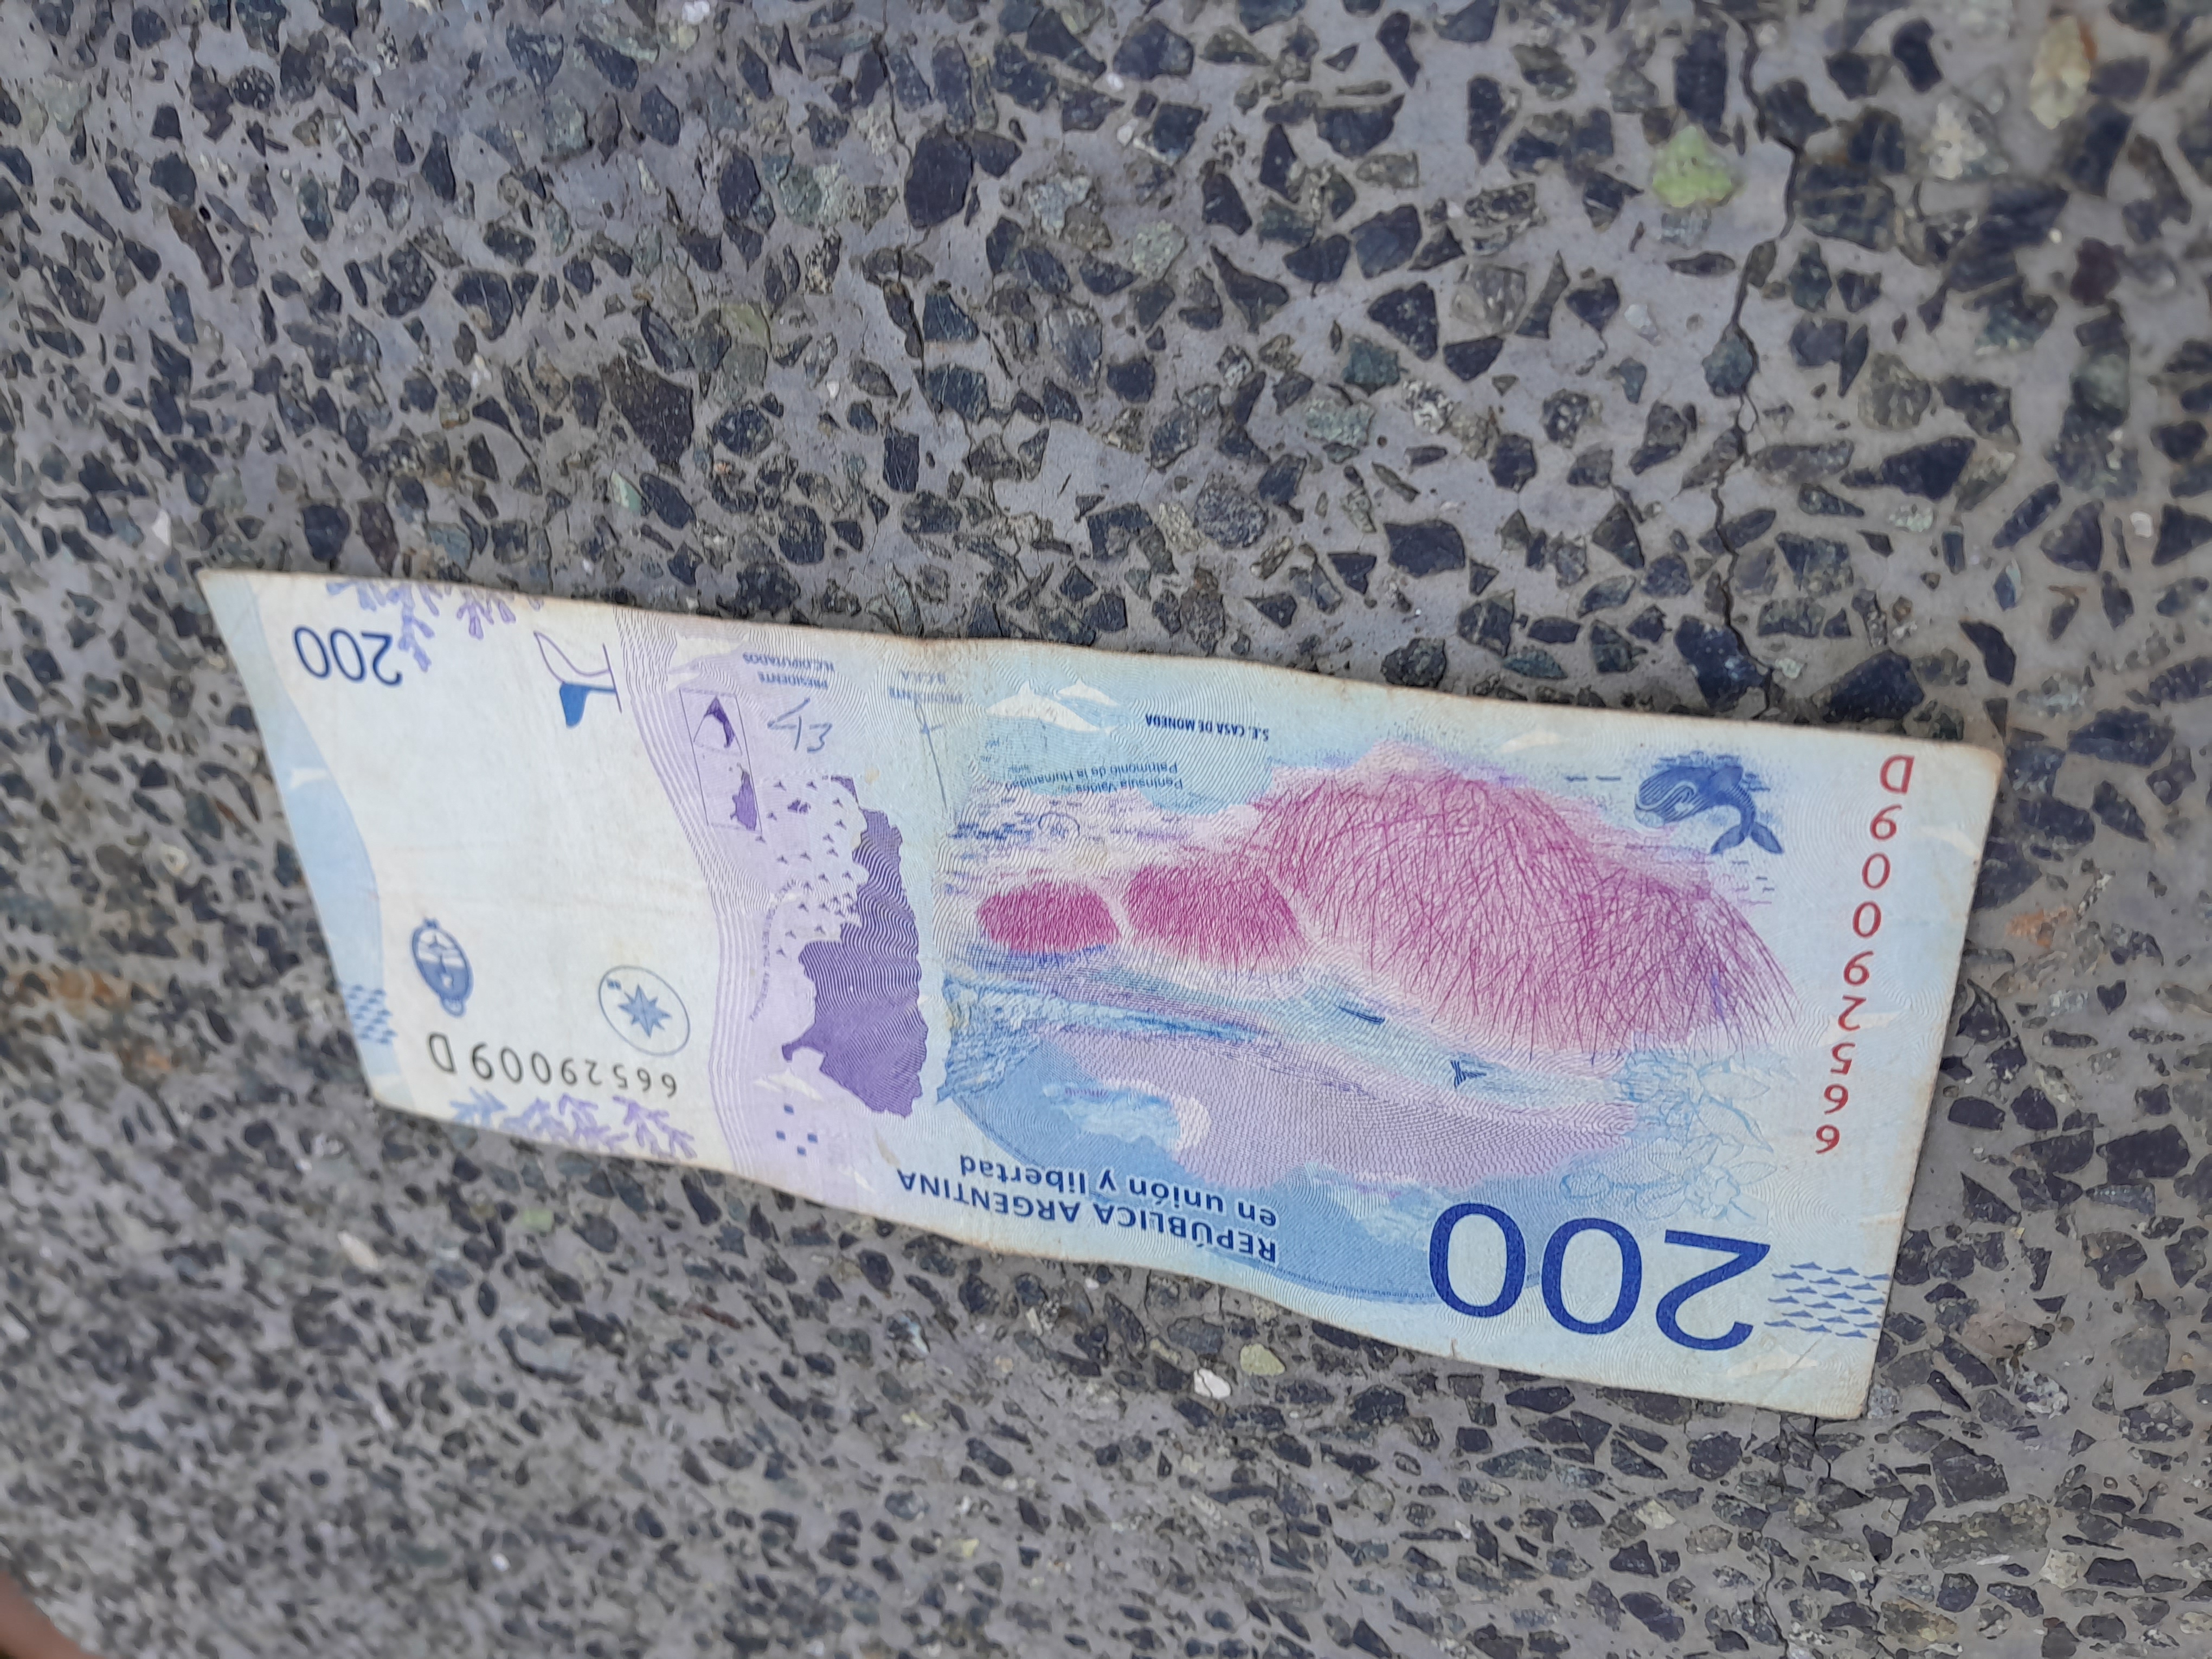
Denominación: 200